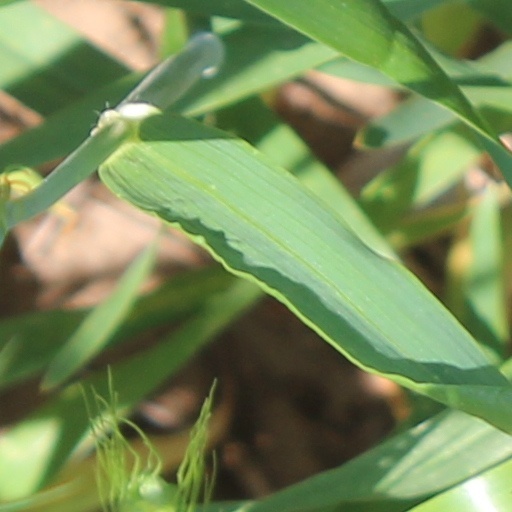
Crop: wheat